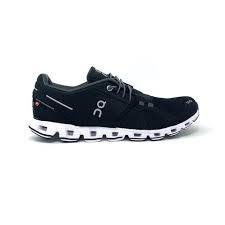
Waste category: shoes